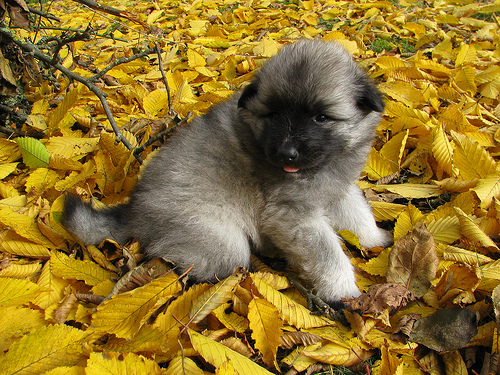
Animal: dog
Breed: keeshond